Istria

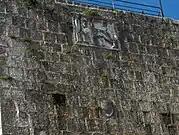
Venetian Lion of Saint Mark on the Pentagonal Tower of Poreč.

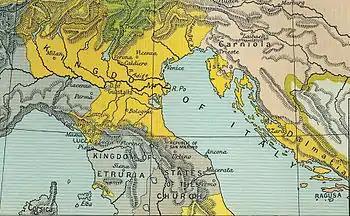
The Napoleonic Kingdom of Italy from 1806 to 1810 included Istria that had belonged to Venice until 1797

Under Pietro II Candiano, who was Doge of Venice between 932 and 939, Istrian cities signed an act of devotion to the Venetian rule. On Ascension Day in 1000, a powerful fleet sailed from Venice to resolve the problem of the Narentine pirates. The fleet visited all the Istrian and Dalmatian cities, whose citizens, exhausted by the wars between the Croatian king Svetislav and his brother Cresimir, swore an oath of fidelity to Venice. In 1145, the cities of Pula, Koper and Izola rose against the Republic of Venice but were defeated, and were since further controlled by Venice. During the 13th century, the Patriarchate's rule weakened and the towns kept surrendering to Venice – Poreč in 1267, Umag in 1269, Novigrad in 1270, Sveti Lovreč in 1271, Motovun in 1278, Kopar in 1279, and Piran and Rovinj in 1283. Venice gradually dominated the whole coastal area of western Istria and the area to Plomin on the eastern part of the peninsula. The wealthier coastal towns cultivated increasingly strong economic relationships with Venice and by 1348 were eventually incorporated into its territory, while their inland counterparts fell under the sway of the weaker Patriarchate of Aquileia, which became part of the Habsburg Empire in 1374.